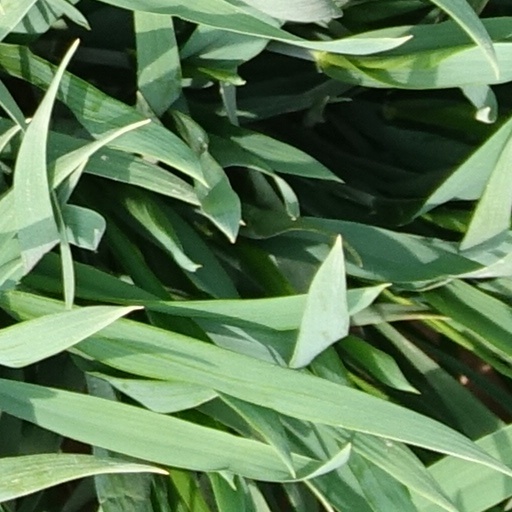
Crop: wheat